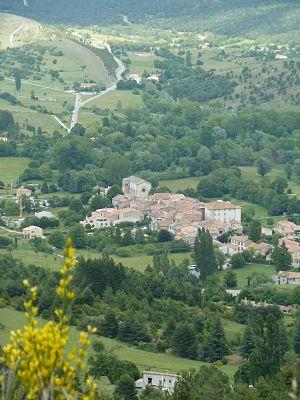
Vue du village de La Palud-sur-Verdon Var France
La Palud-sur-Verdon est une commune française, située dans le département des Alpes-de-Haute-Provence en région Provence-Alpes-Côte d'Azur.